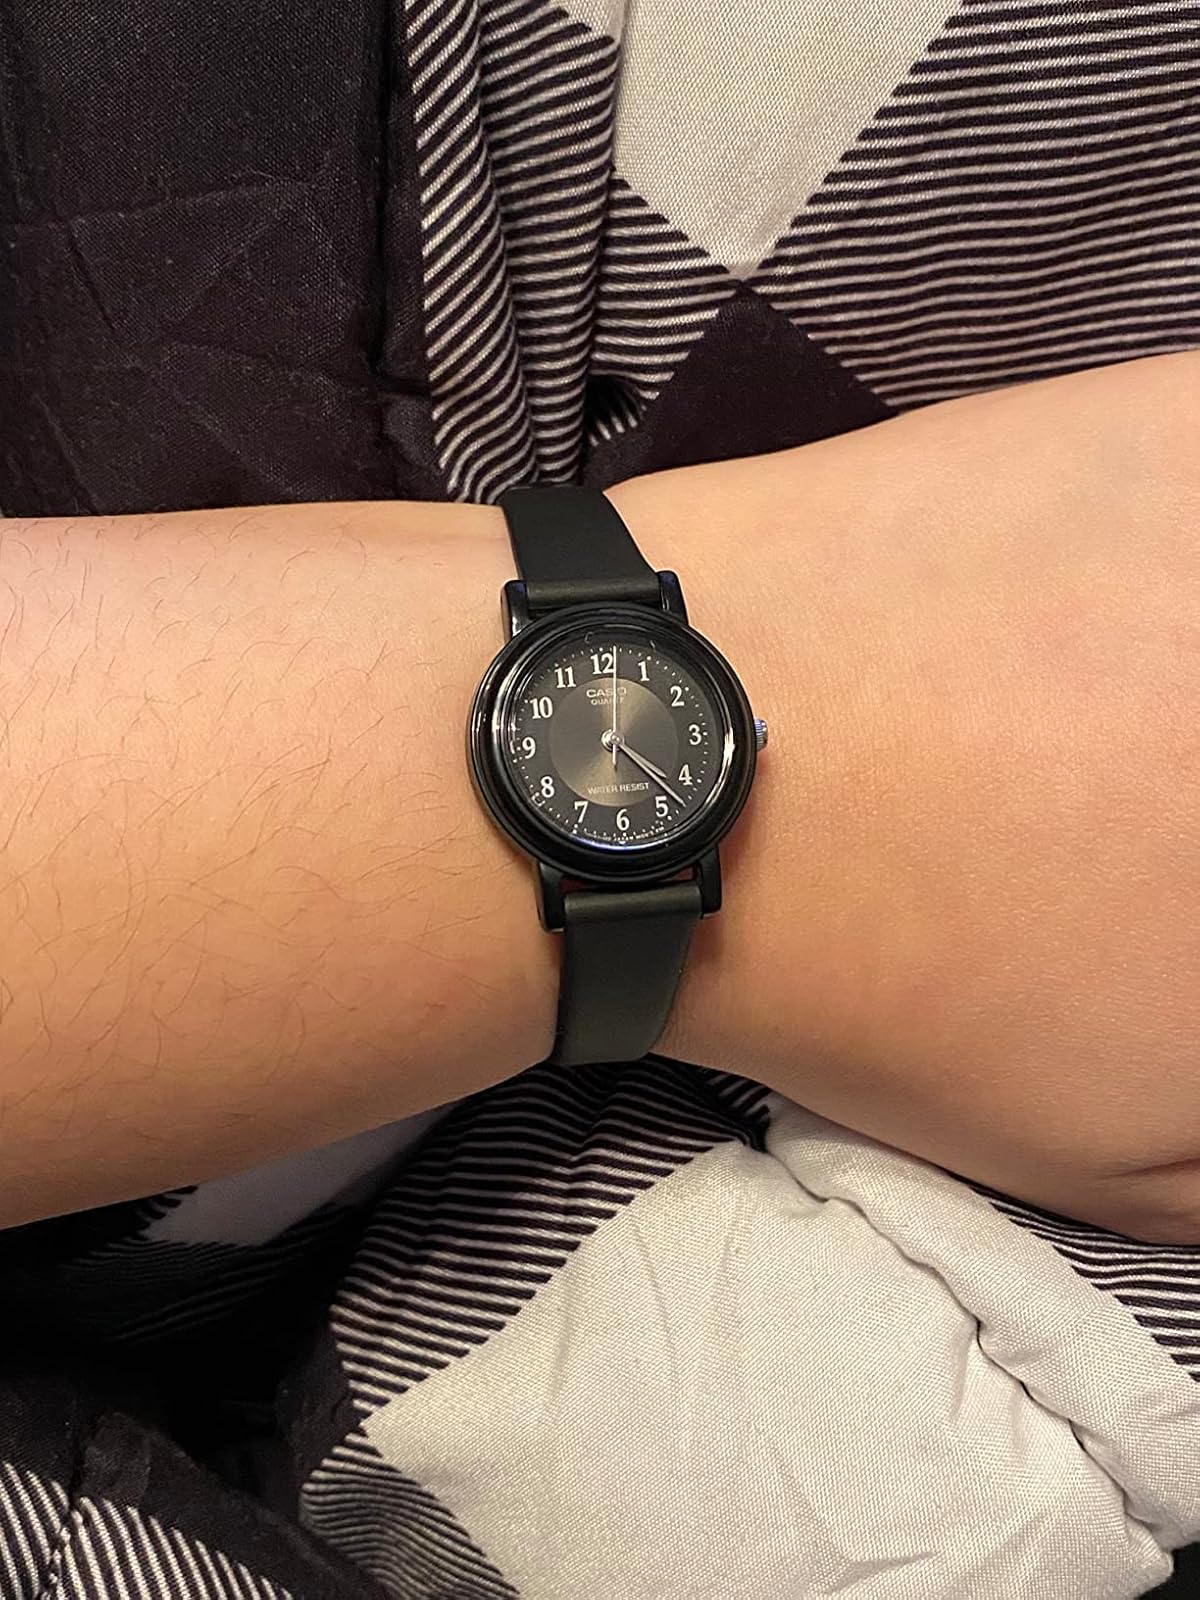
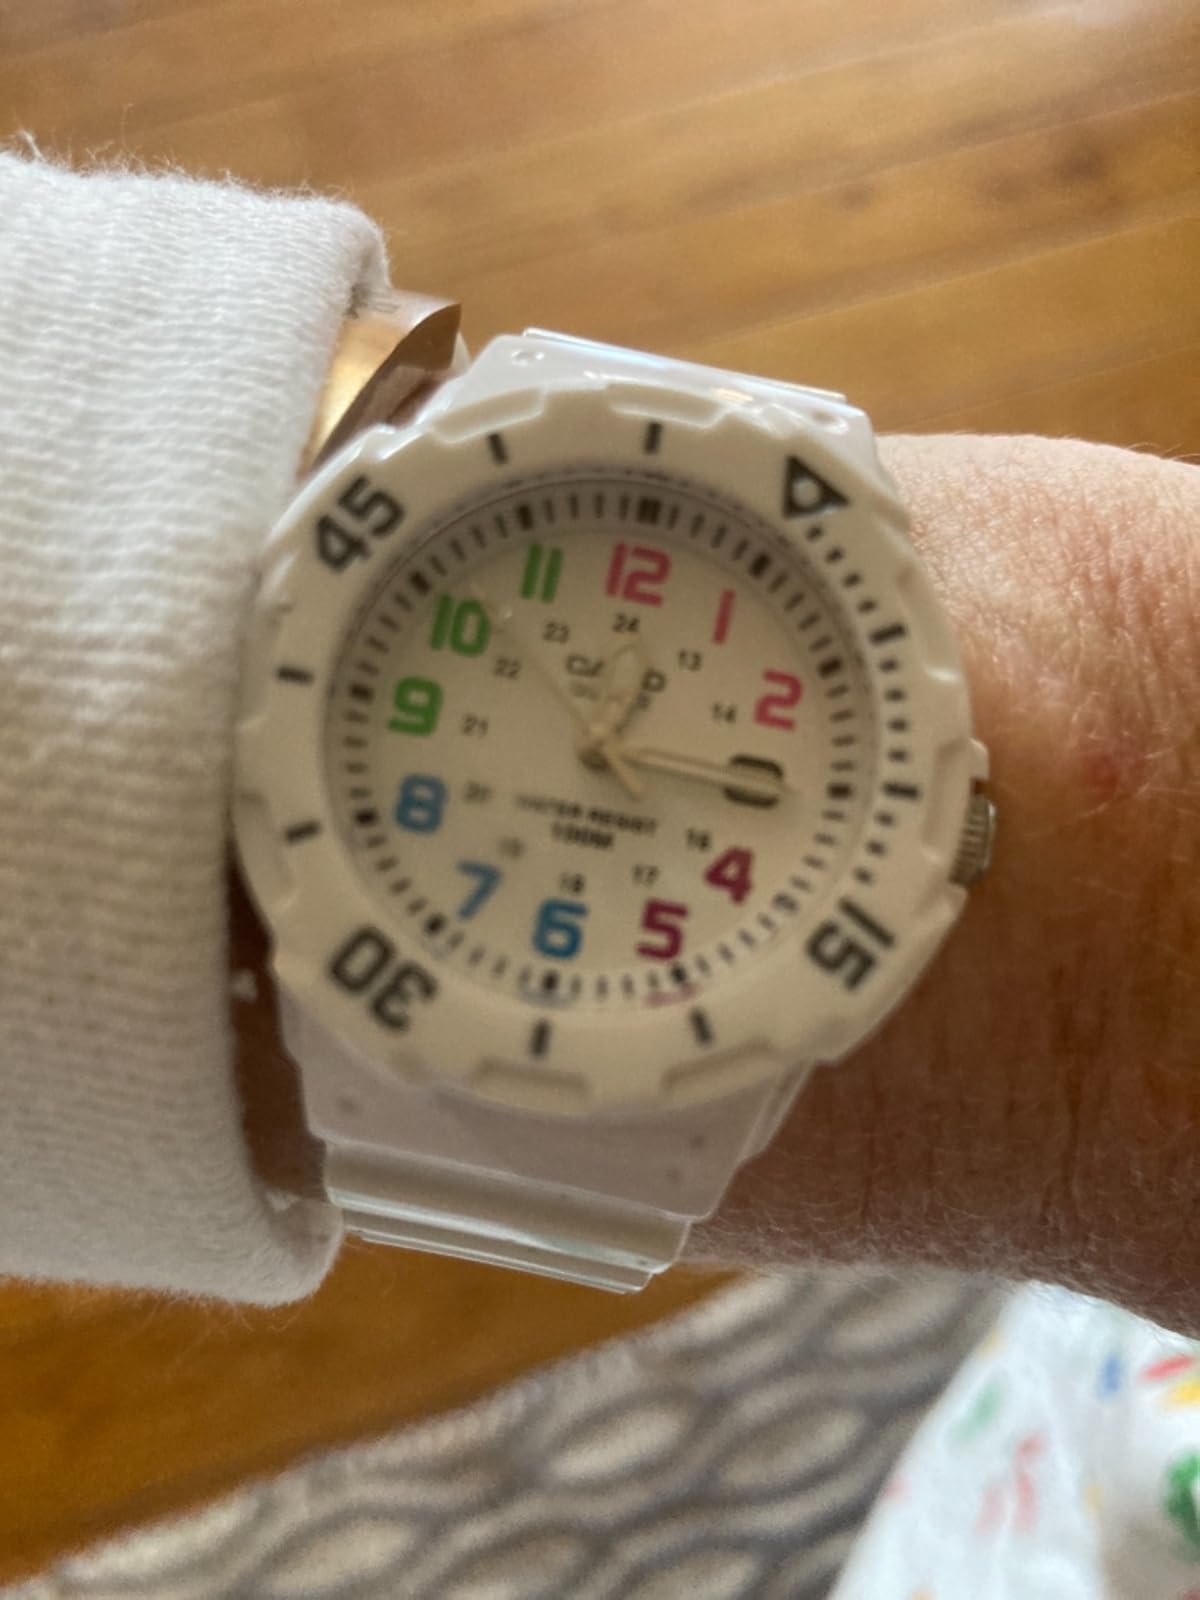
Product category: accessories_watch
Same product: no